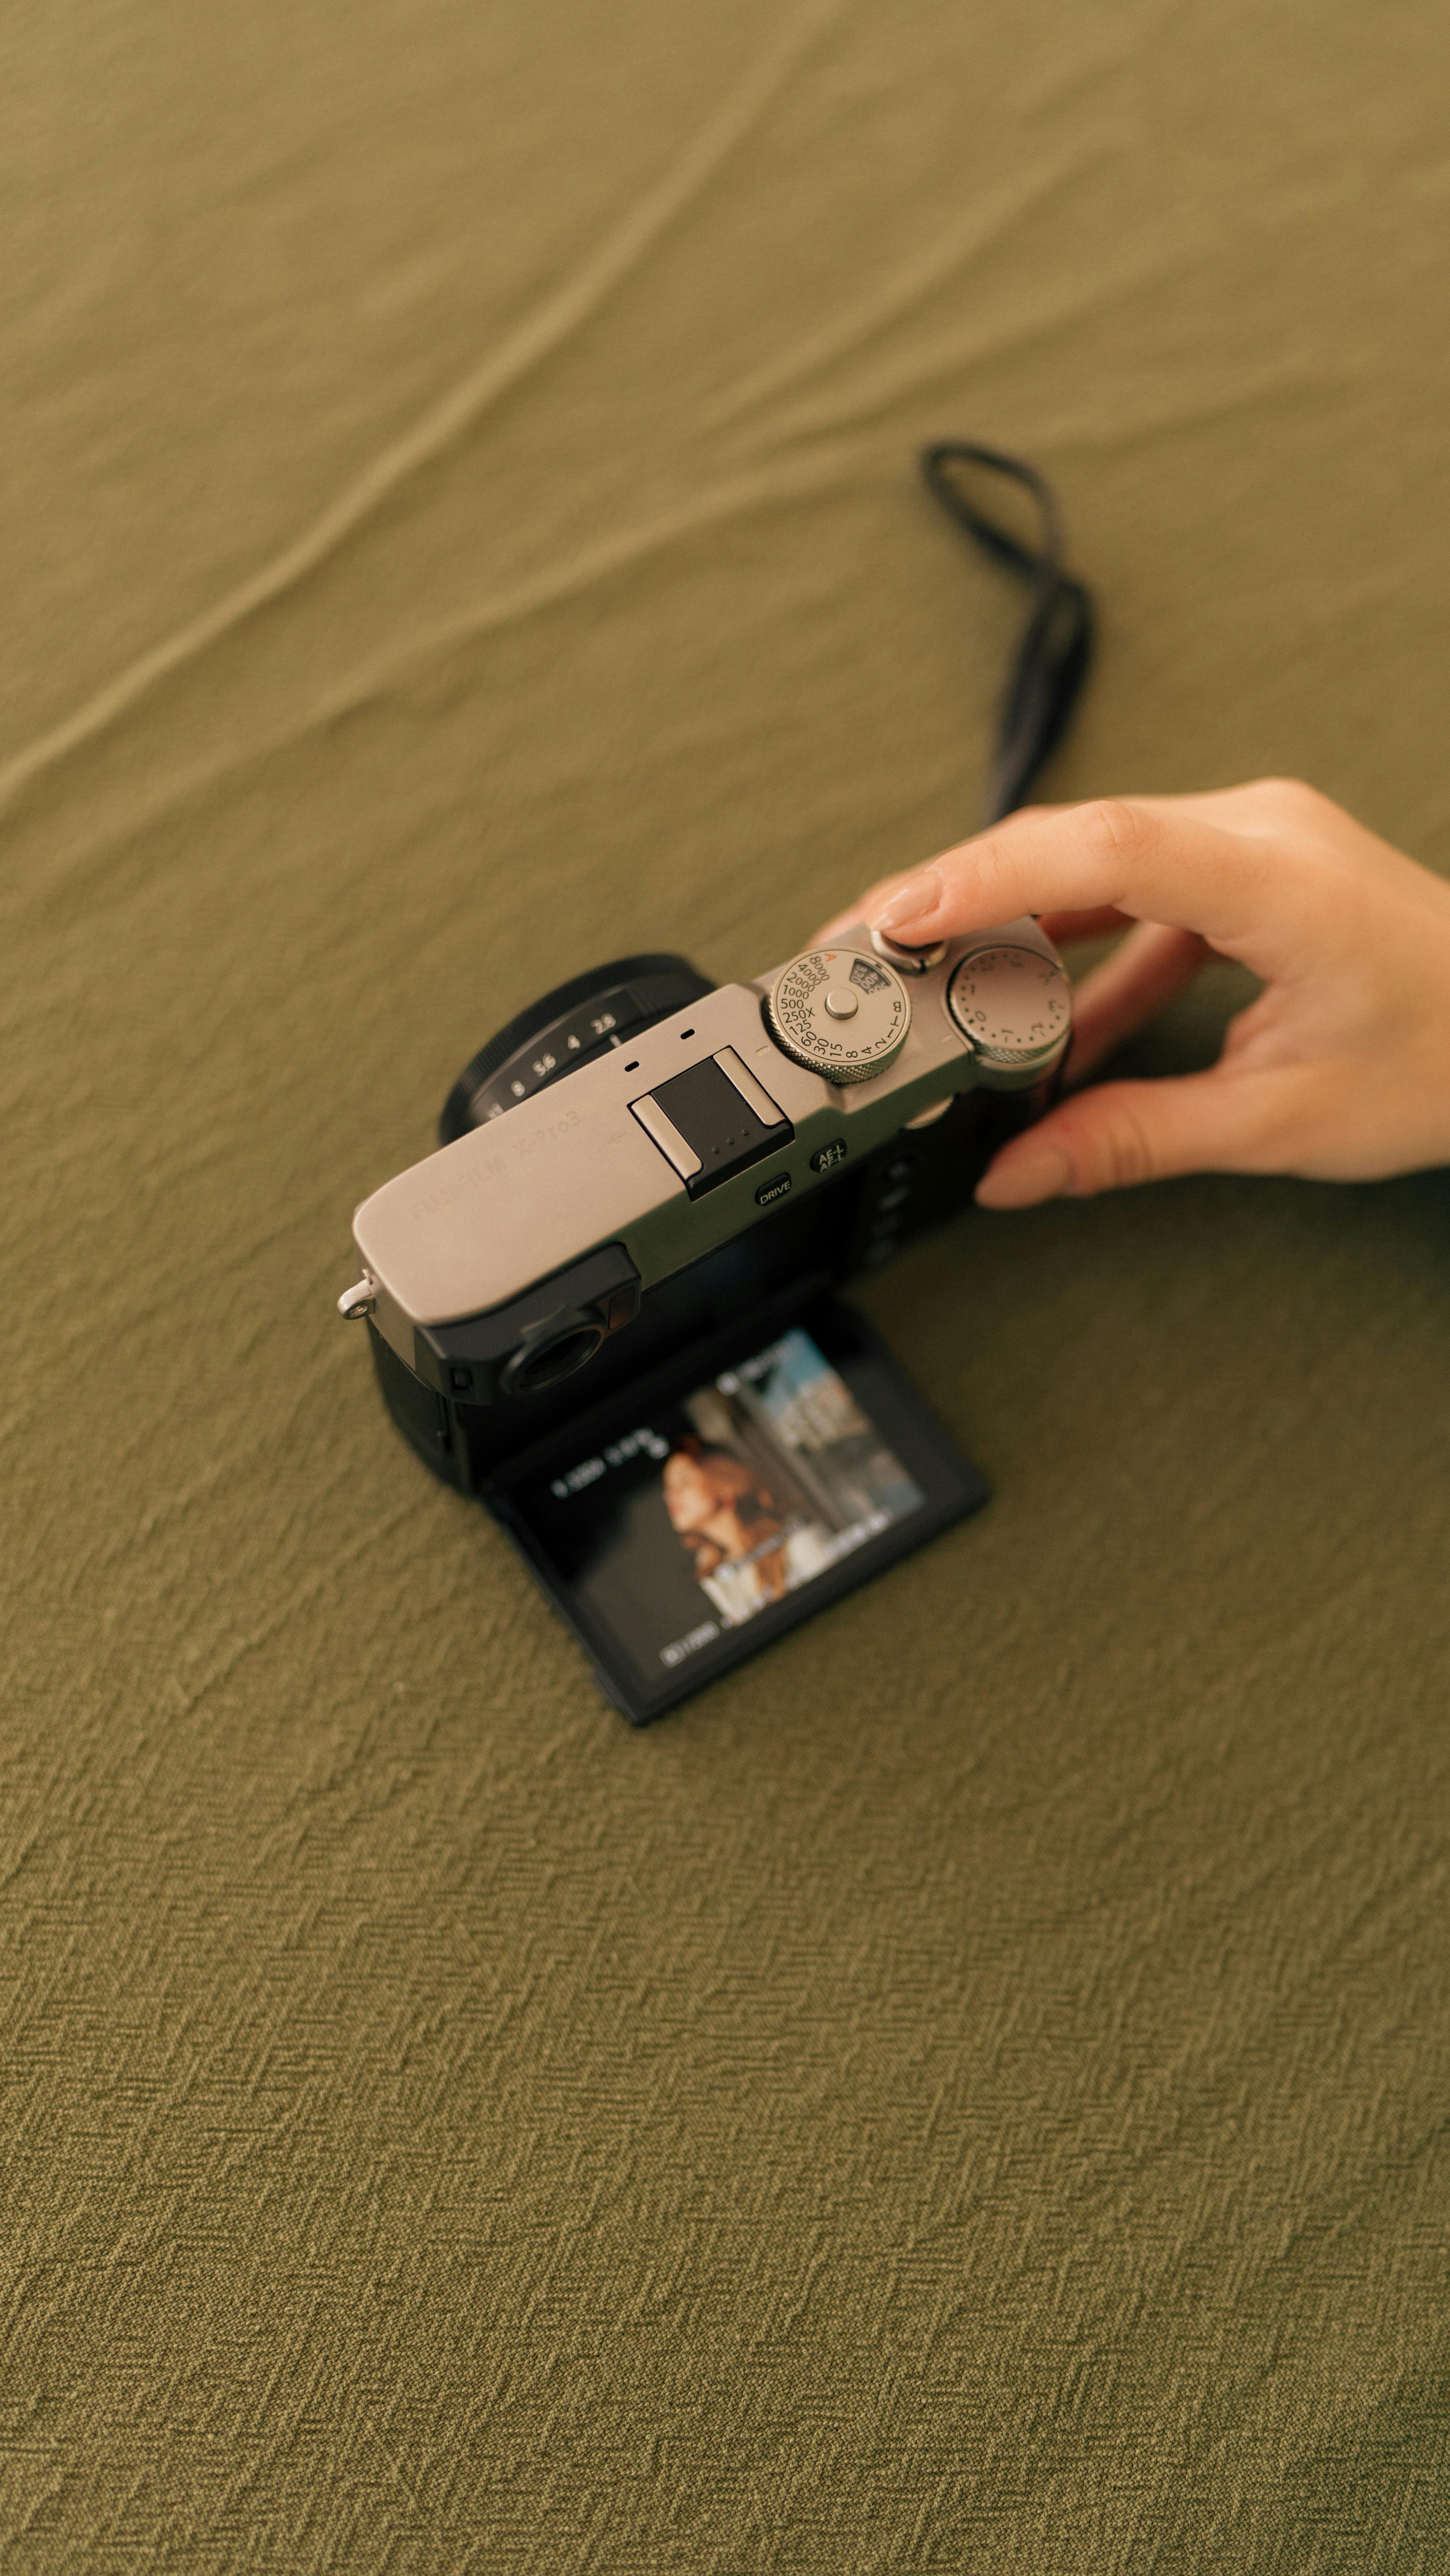
natural, networking cables, wood, electronic component, electrical wiring, gadget, cable, computer data storage, wire, font, data storage device, computer component, electronic engineering, adapter, wrist, fashion accessory, office equipment, electrical supply, carmine, nail, electronics accessory, eyewear, circuit component, computer hardware